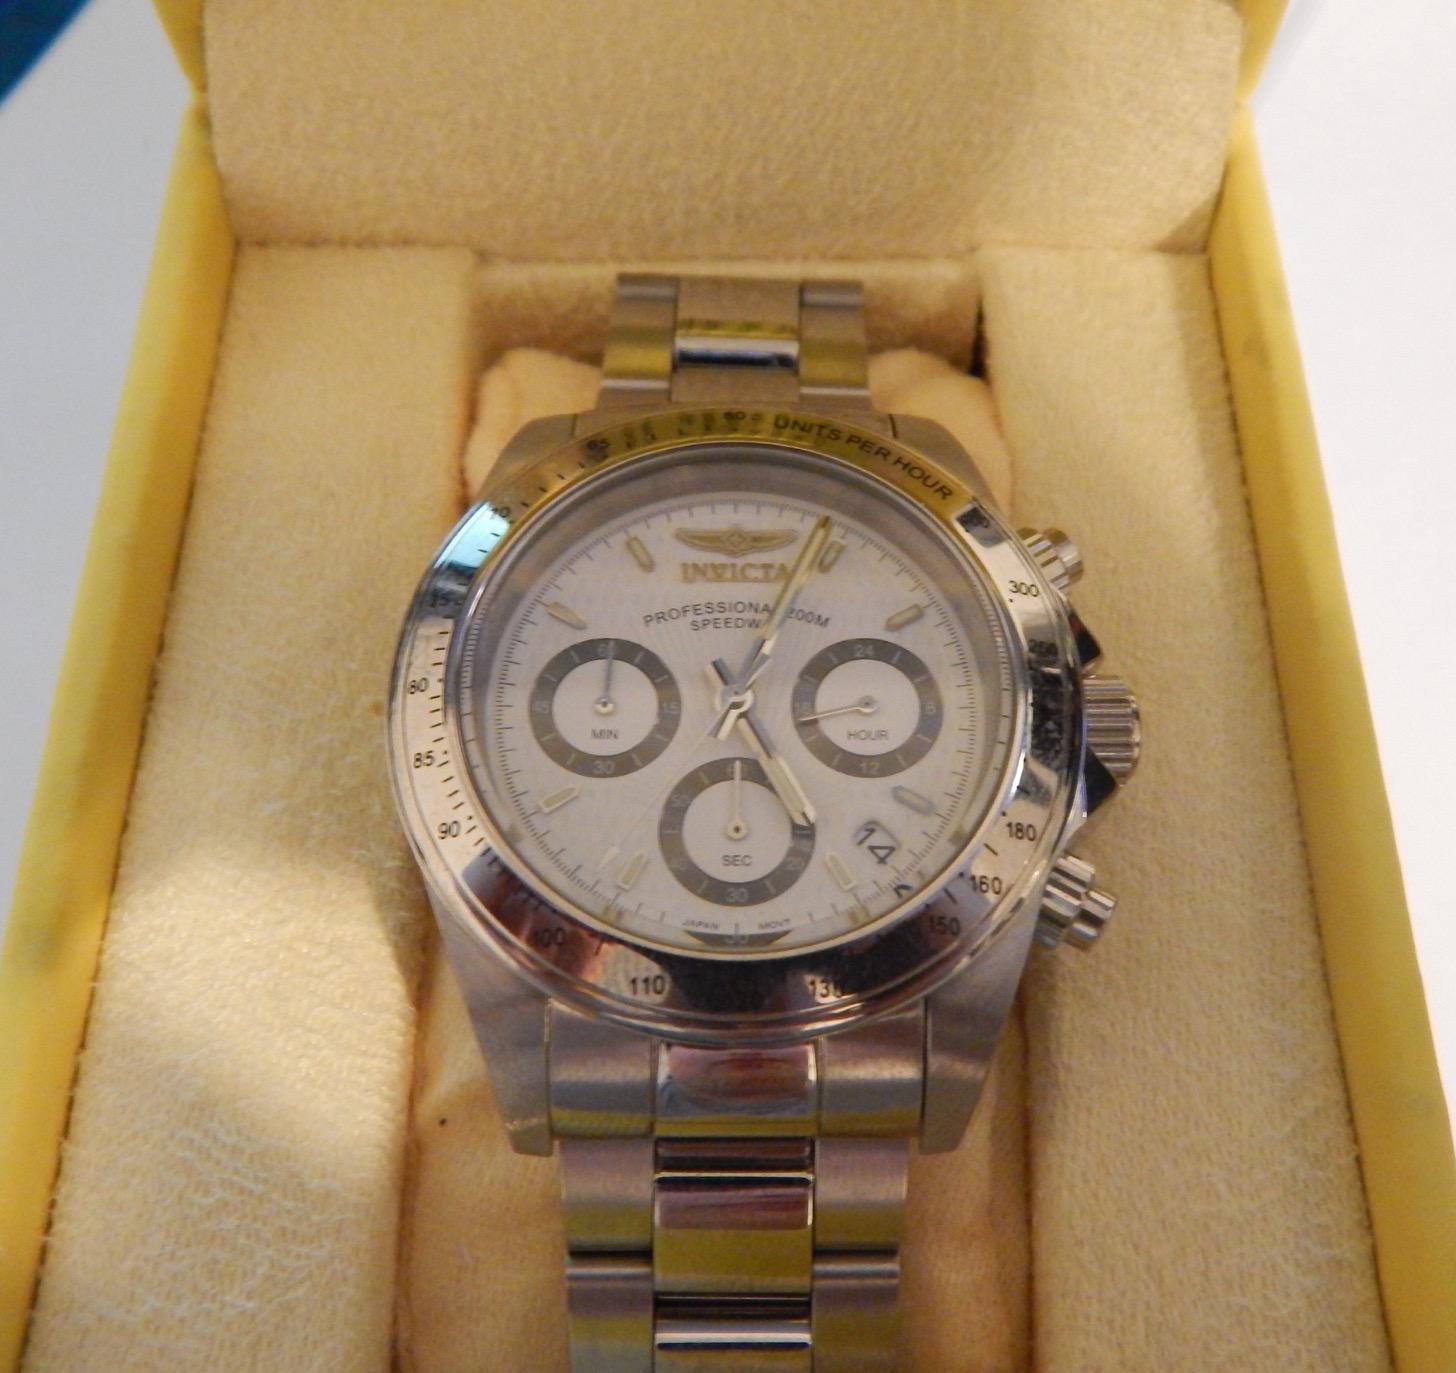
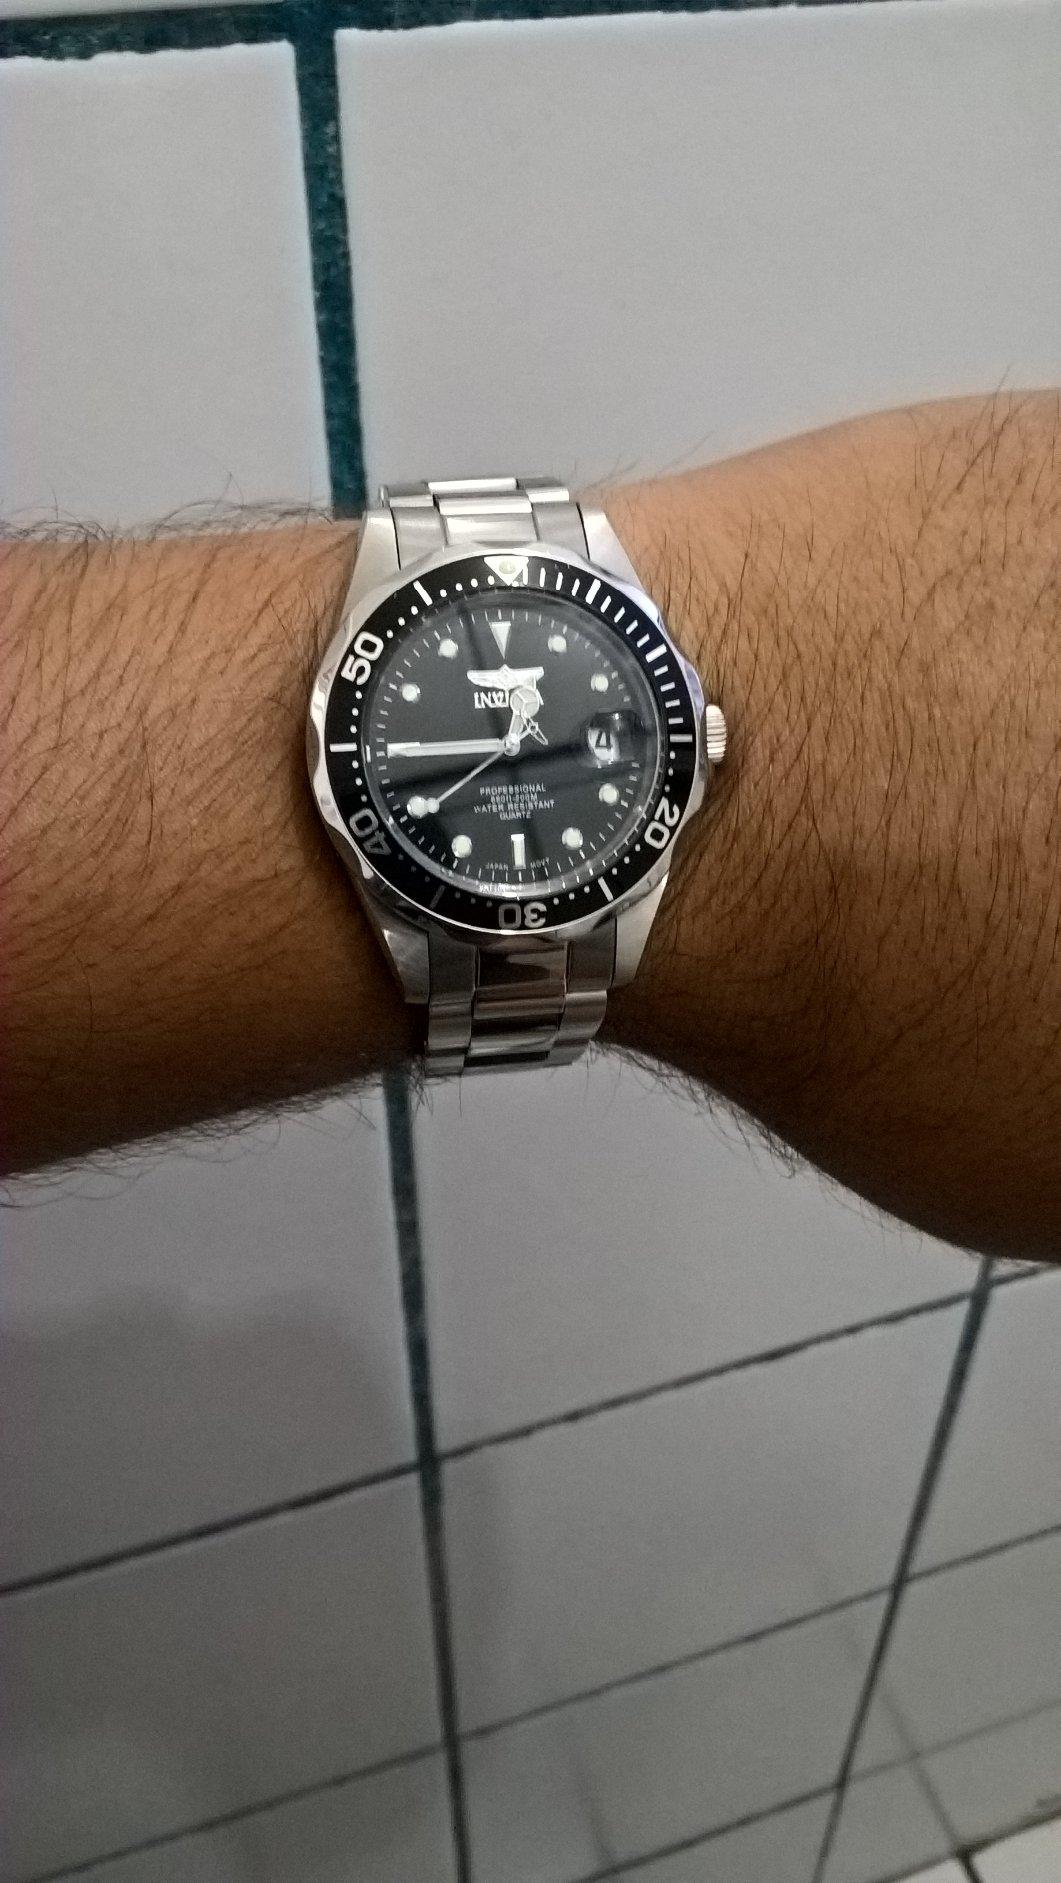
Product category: accessories_watch
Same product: no